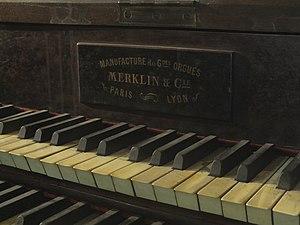
Claviers et plaque ""Merklin &amp
Joseph Merklin, né le 17 février 1819 à Oberhausen en Allemagne, mort le 10 juillet 1905 à Nancy, est un facteur d'orgues allemand, naturalisé français après le conflit de 1870.